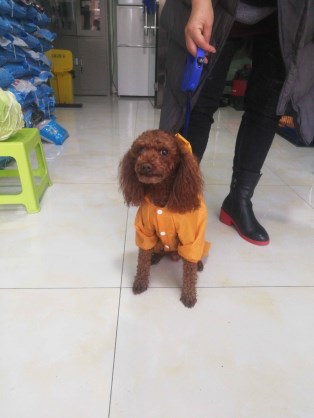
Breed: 7449-n000128-teddy